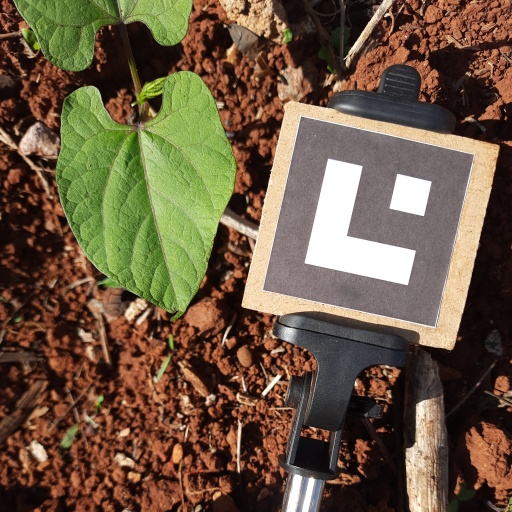
Observations: flat surface, eating holes in the edge, under sunlight